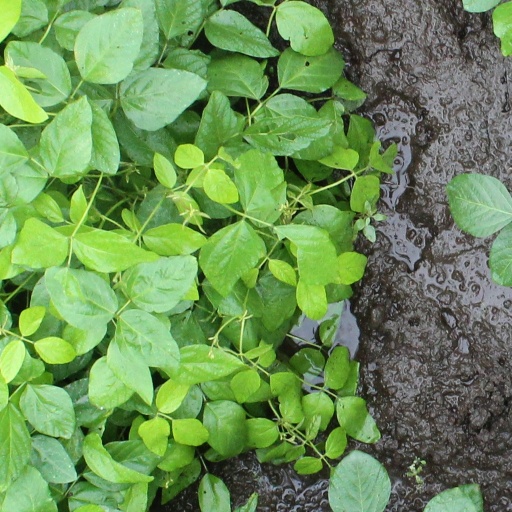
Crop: soybean